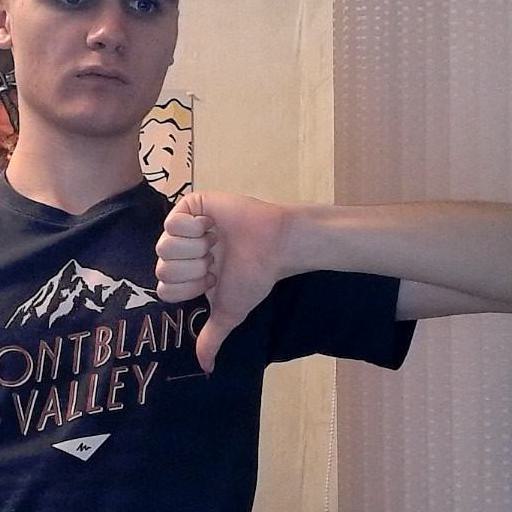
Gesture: dislike